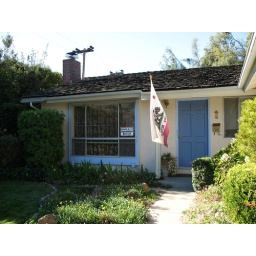
The house; note &amp;quot;Impeach Bush&amp;quot; sign and California flag.Thinking of putting a &amp;quot;Secede&amp;quot; sign in the window too.